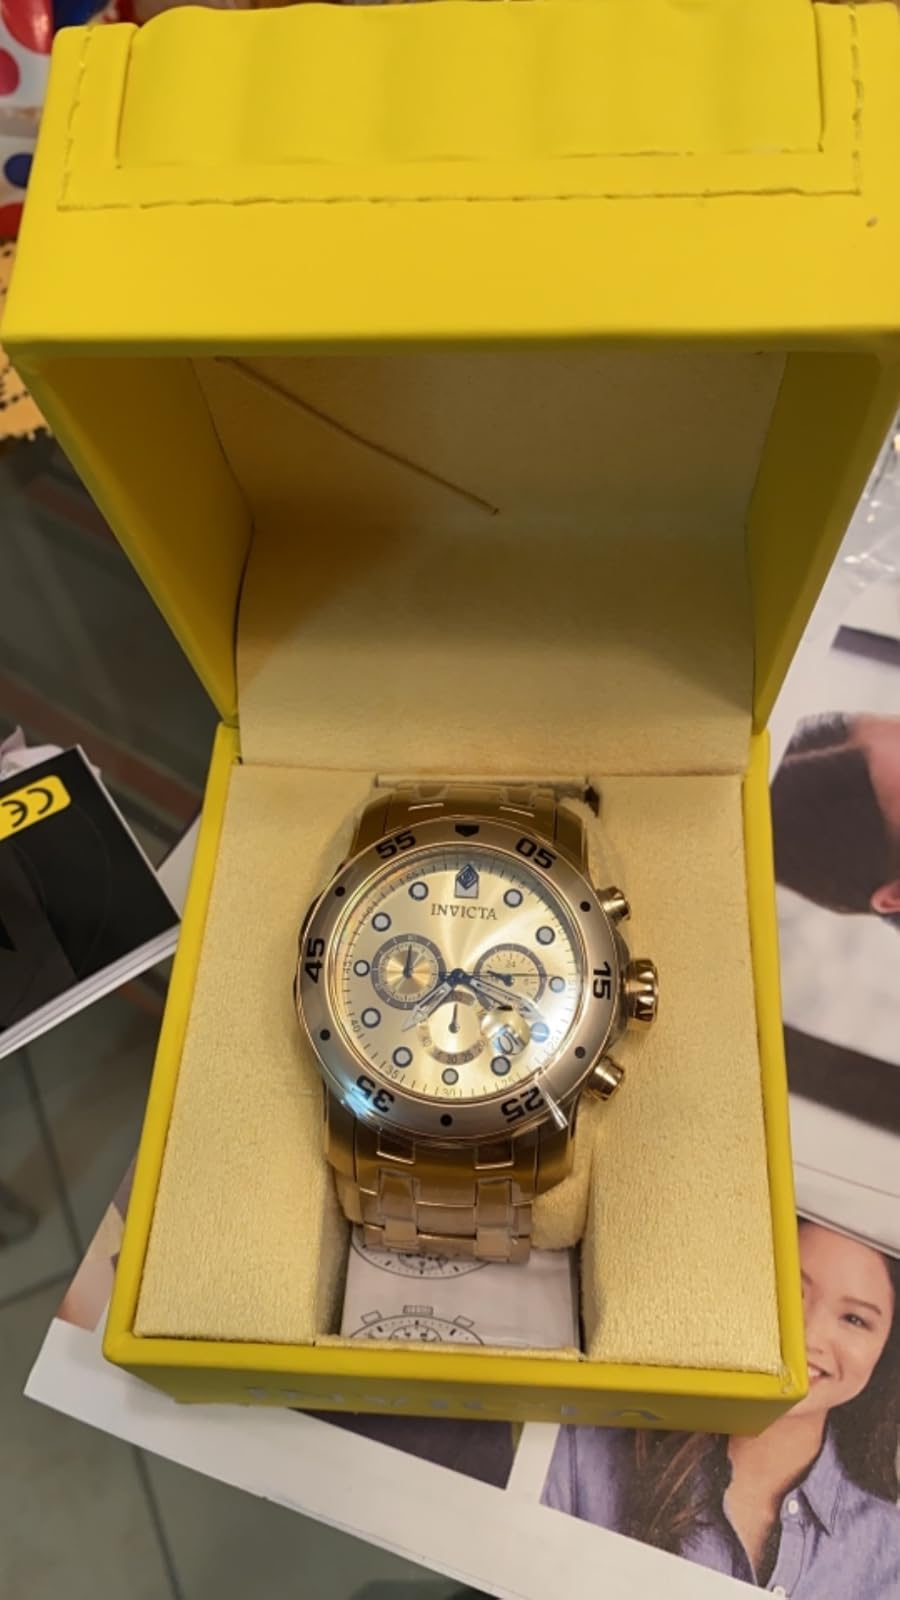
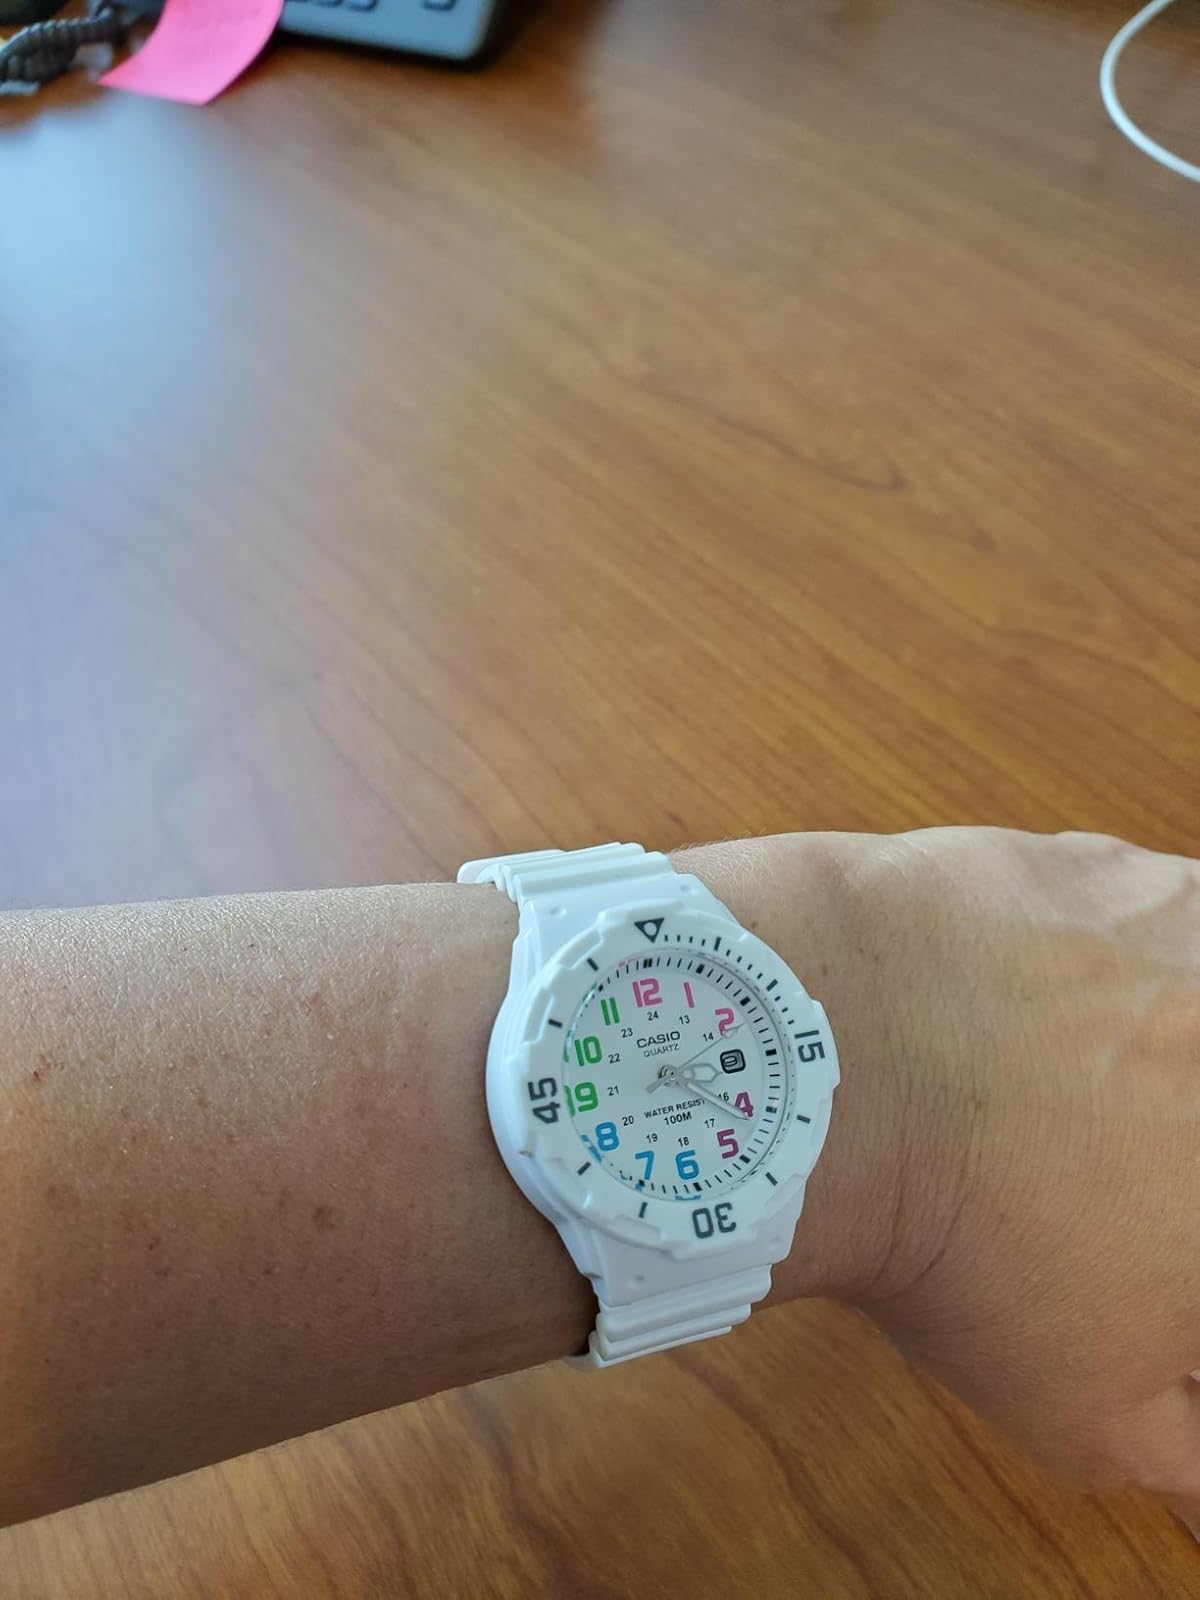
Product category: accessories_watch
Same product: no